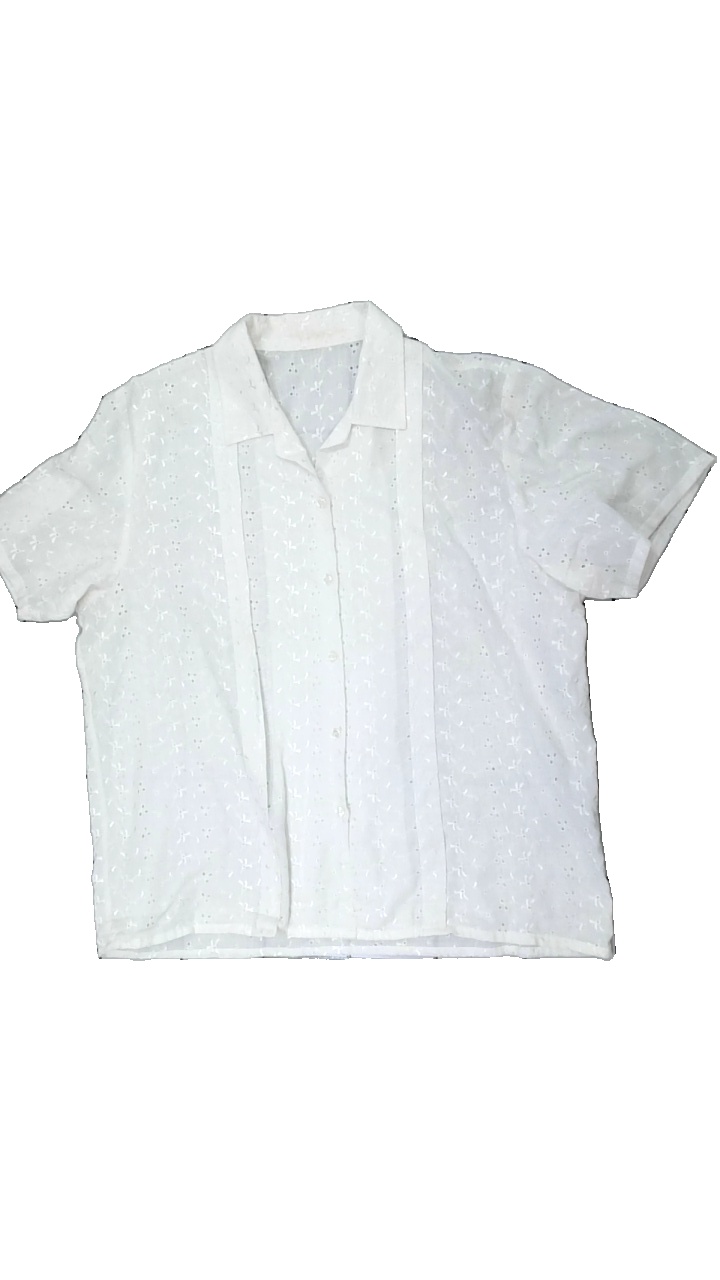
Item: Shirt (Men)
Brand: Missing
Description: vit skjorta med broderade blommor över hela, lite gul i nacken
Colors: White
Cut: Regular
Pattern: Embroidered
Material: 68% polyester 32% cotton
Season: All
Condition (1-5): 3
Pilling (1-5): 5
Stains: Minor
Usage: Reuse
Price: <50